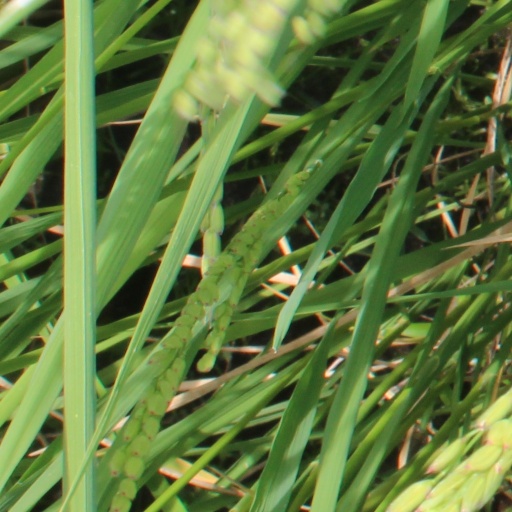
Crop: rice